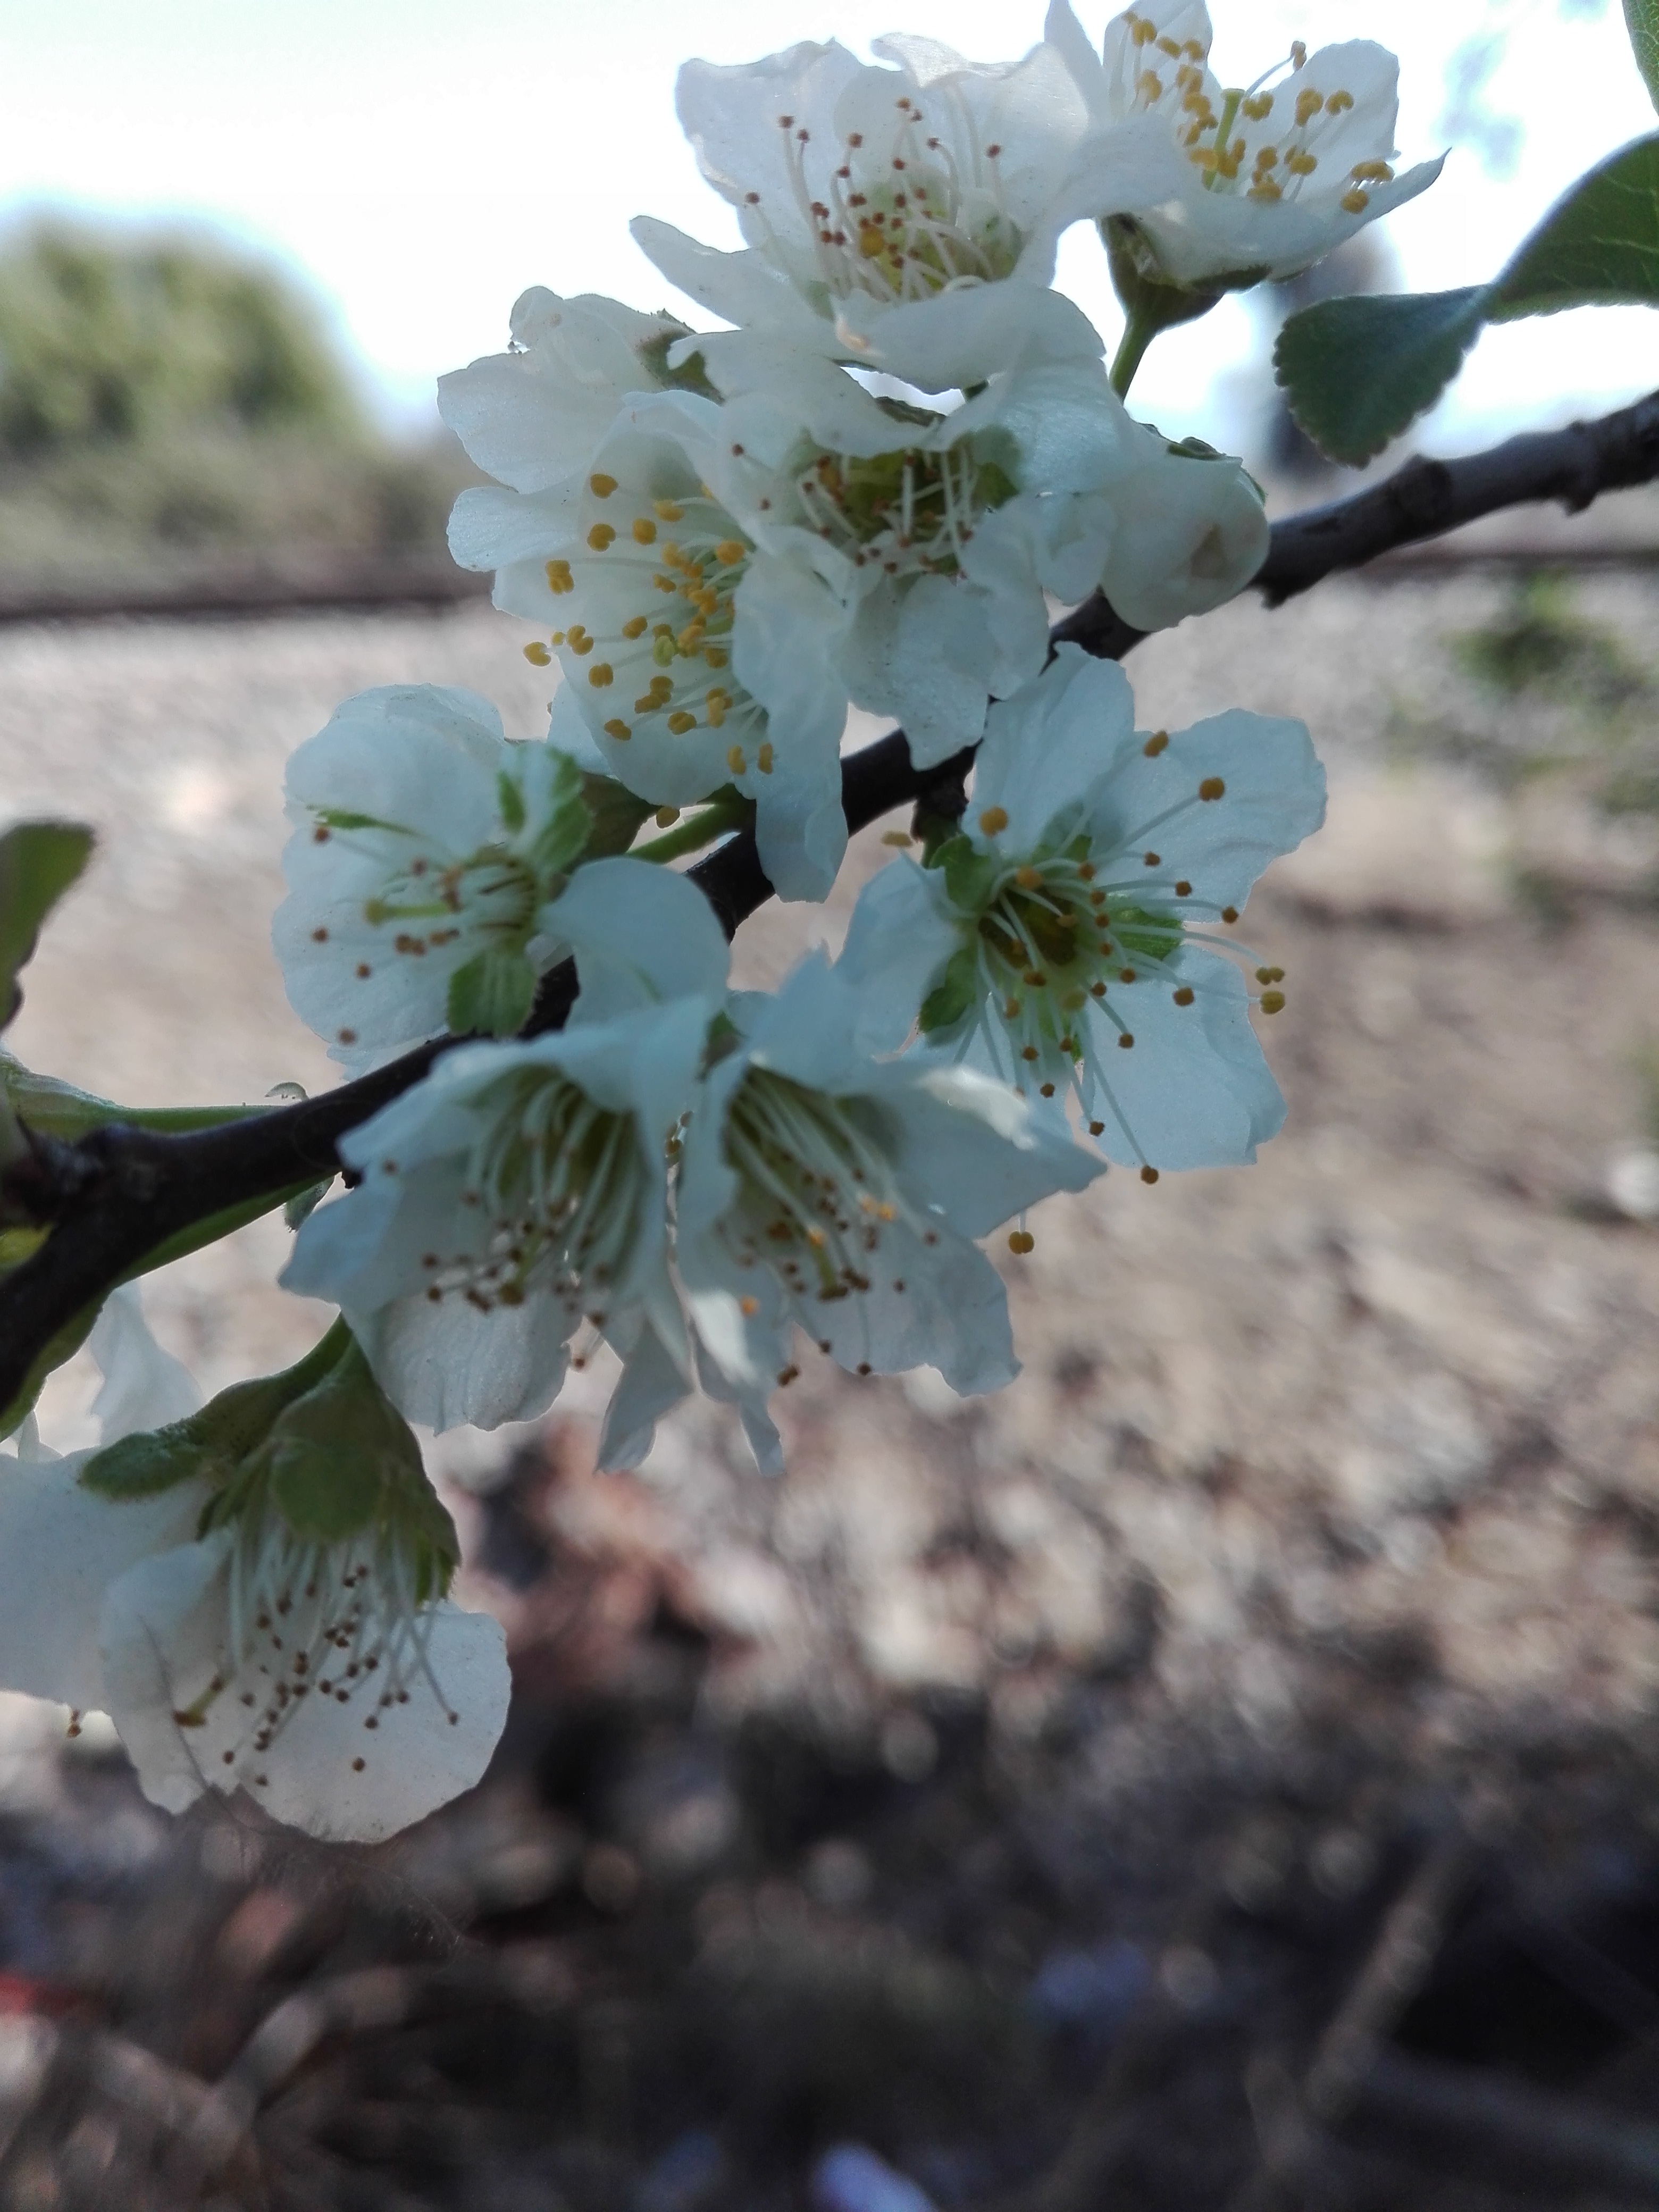
flower, blossom, flora, spring, branch, plant, tree, twig, cherry blossom, prunus, subshrub, petal